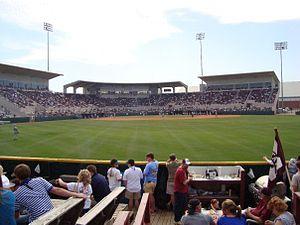
Le Dudy Noble Field at Polk–DeMent Stadium, dit Dudy Noble Field, est un stade de baseball de 13 000 places situé à Starkville dans l'État du Mississippi. Il est officiellement inauguré le 3 avril 1967. C'est le domicile des Bulldogs de Mississippi State, club de baseball de l'université d'État du Mississippi.